Holy Trinity Cathedral of the Alexander Nevsky Lavra

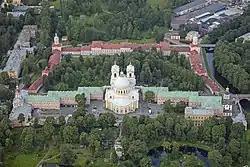
Aerial view of the Alexander Nevsky Lavra. The Holy Trinity Cathedral at centre dominates the monastic complex.

Empress Catherine approved the project in February 1776 and the groundwork was laid on 30 August 1778 by the Metropolitan Gabriel, in the presence of the Empress. The first bell tower was completed in 1782 and the main structure was finished by 1786. An 800-pood bell cast in 1658 was brought from the Valday Iversky Monastery and hung in the second tower. The cathedral was consecrated by Metropolitan Gabriel on 30 August 1790, the feast day of St Alexander Nevsky, in a ceremony attended by Empress Catherine. The relics of Alexander Nevsky were brought from the Annunciation Church to the cathedral to the accompaniment of cannon salutes. Empress Catherine celebrated the consecration by donating expensive utensils and Flemish tapestries to the cathedral. The Alexander Nevsky chapel under the south tower was consecrated on 9 October 1790, though it was later removed in 1838. In 1791 part of the Feodorovsky building nearest to the cathedral was converted into a hall for the Knights of the Order of St. Alexander Nevsky. In 1797 a relief was placed over the cathedral entrance.